Georgetown, Texas

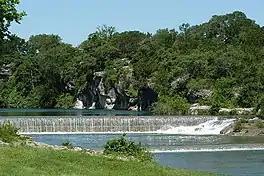
Blue Hole Park is a popular swimming area in Georgetown, located on the South Fork of the San Gabriel River.

Georgetown is located at north of Austin's central business district. According to the United States Census Bureau, the city has a total area of , of which is land and (3.81%) are covered by water.